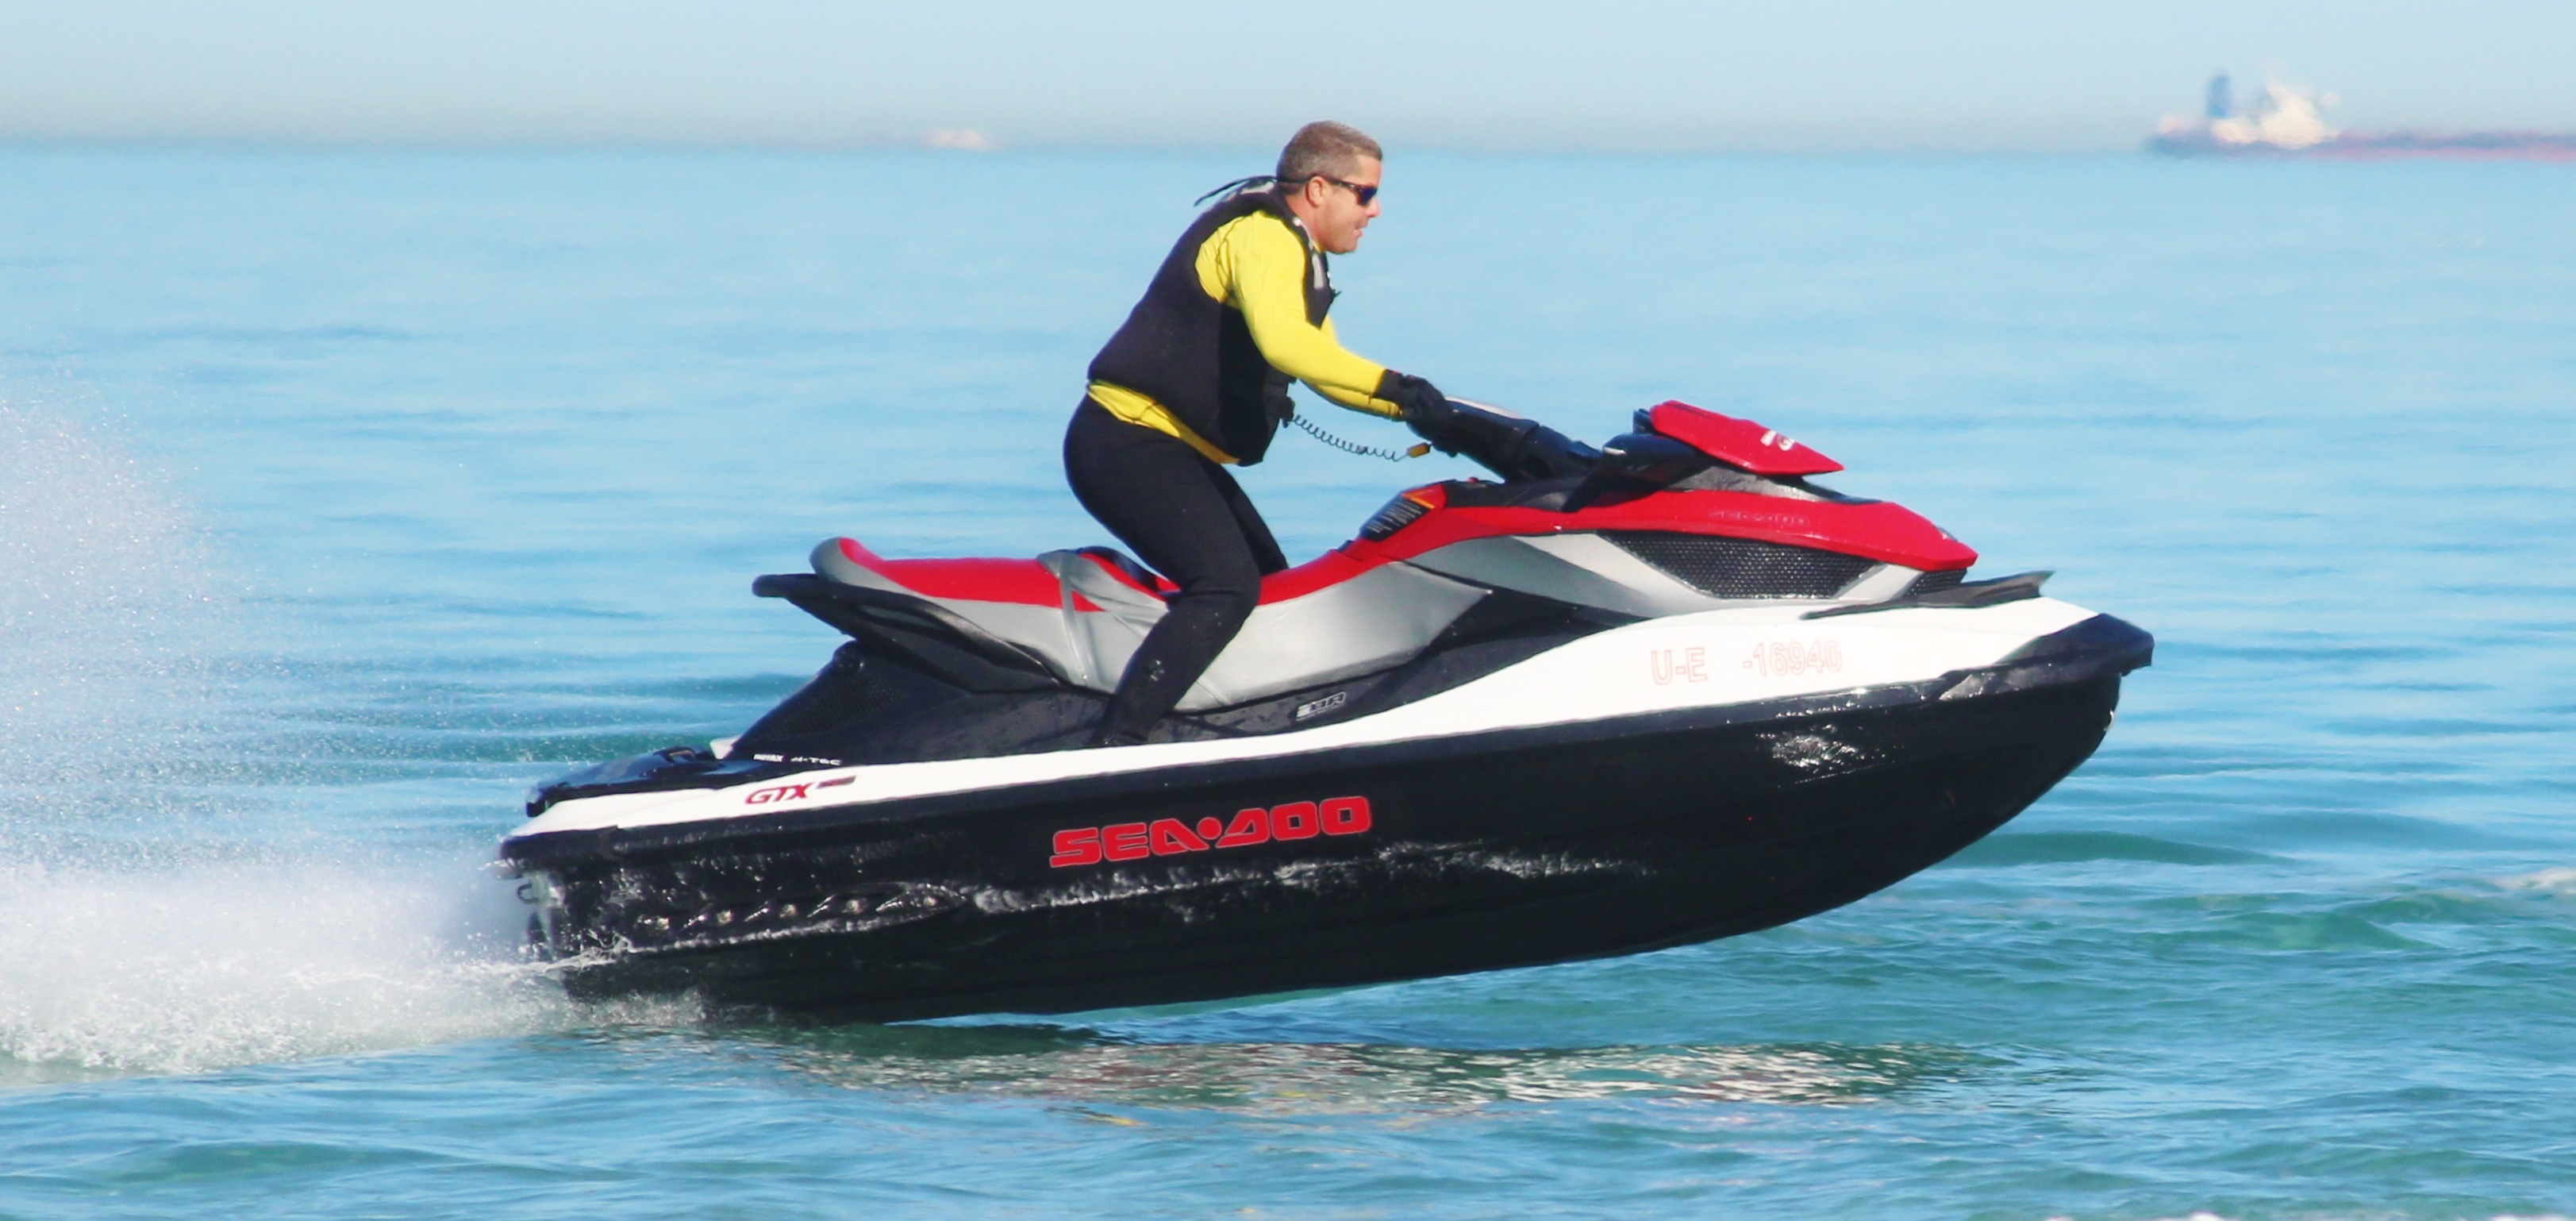
beach, sea, coast, ocean, wave, coastal, recreation, jet, vehicle, spray, speed, motorboat, race, fun, sports, boating, watercraft, motorsport, water sport, jet ski, waterjet, outdoor recreation, powerboating, personal water craft, f1 powerboat racing, personal watercraft